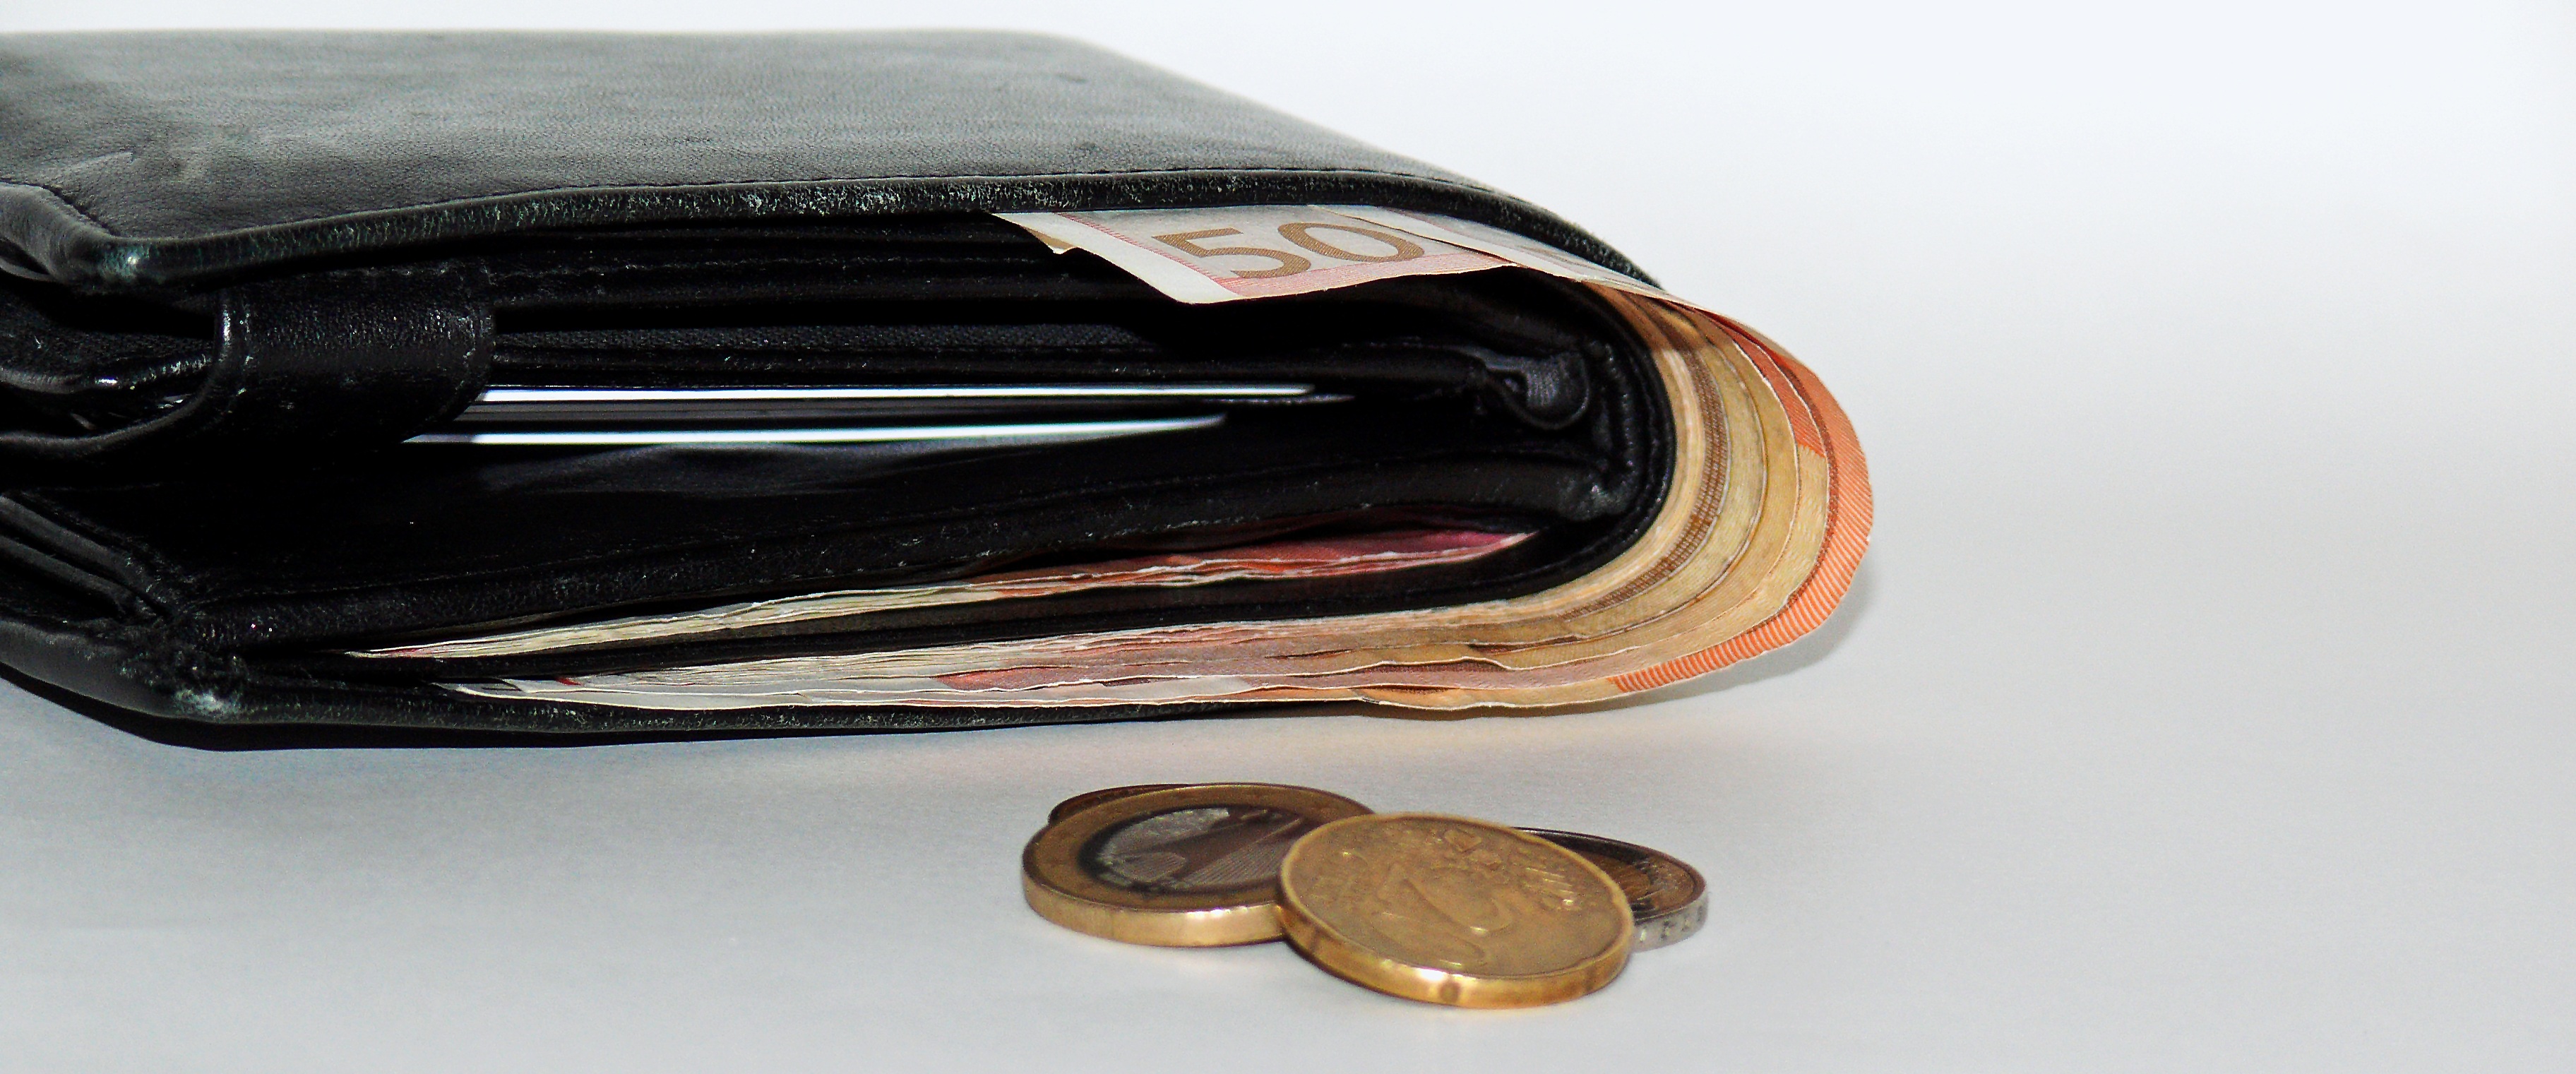
hand, leather, money, capital, currency, seem, coins, cash and cash equivalents, forex, fashion accessory, coin purse, bares, various coins, financial resources, valuta